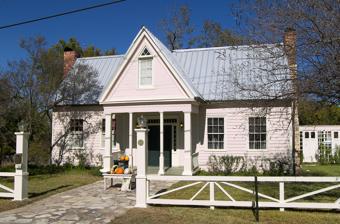
Building: George Washington Baines House
Country: United States of America
Year built: 1866
Historic house in Salado, Texas United States historic place George Washington Baines House U.S. National Register of Historic Places Recorded Texas Historic Landmark George Washington Baines House Interactive map pinpointing the location of the house Location 316 Royal St., Salado, Texas , U.S. Coordinates 30°56′31″N 97°31′57″W / 30.94194°N 97.53250°W / 30.94194; -97.53250 Area less than one acre Built 1866 ( 1866 ) Architectural style Greek Revival MPS Salado MRA NRHP reference No. 83003078 RTHL No. 279 Significant dates Added to NRHP April 5, 1983 Designated RTHL 1981 The George Washington Baines House is located in the city of Salado , Bell County, Texas .  It was designated a Recorded Texas Historic Landmark in 1981 and added to the National Register of Historic Places in 1983. George Washington Baines was the father of Joseph Wilson Baines , who was the father of Rebekah Baines, mother of Lyndon B. Johnson . A Baptist minister, Rev. Baines had been president of Baylor University , and traveled for the Baptist State Convention when he built this house around 1866. The Greek Revival style house is a one-and-one-half-story frame structure. The front of the house features a double-door transomed entrance. The porch is supported by square columns. Baines lived in this house from 1870 to 1882. Reverend Baines, his second wife Cynthia, daughter Anna Melissa, and son Taliaferro (Tollie) lived at the home. The Baines House Bed, Breakfast & Beyond Inn formerly operated at the property. It described the home as an "original Greek revival, Texas dogtrot style home with [a] salt box roof ". See also National Register of Historic Places portal Texas portal National Register of Historic Places listings in Bell County, Texas Recorded Texas Historic Landmarks in Bell County References